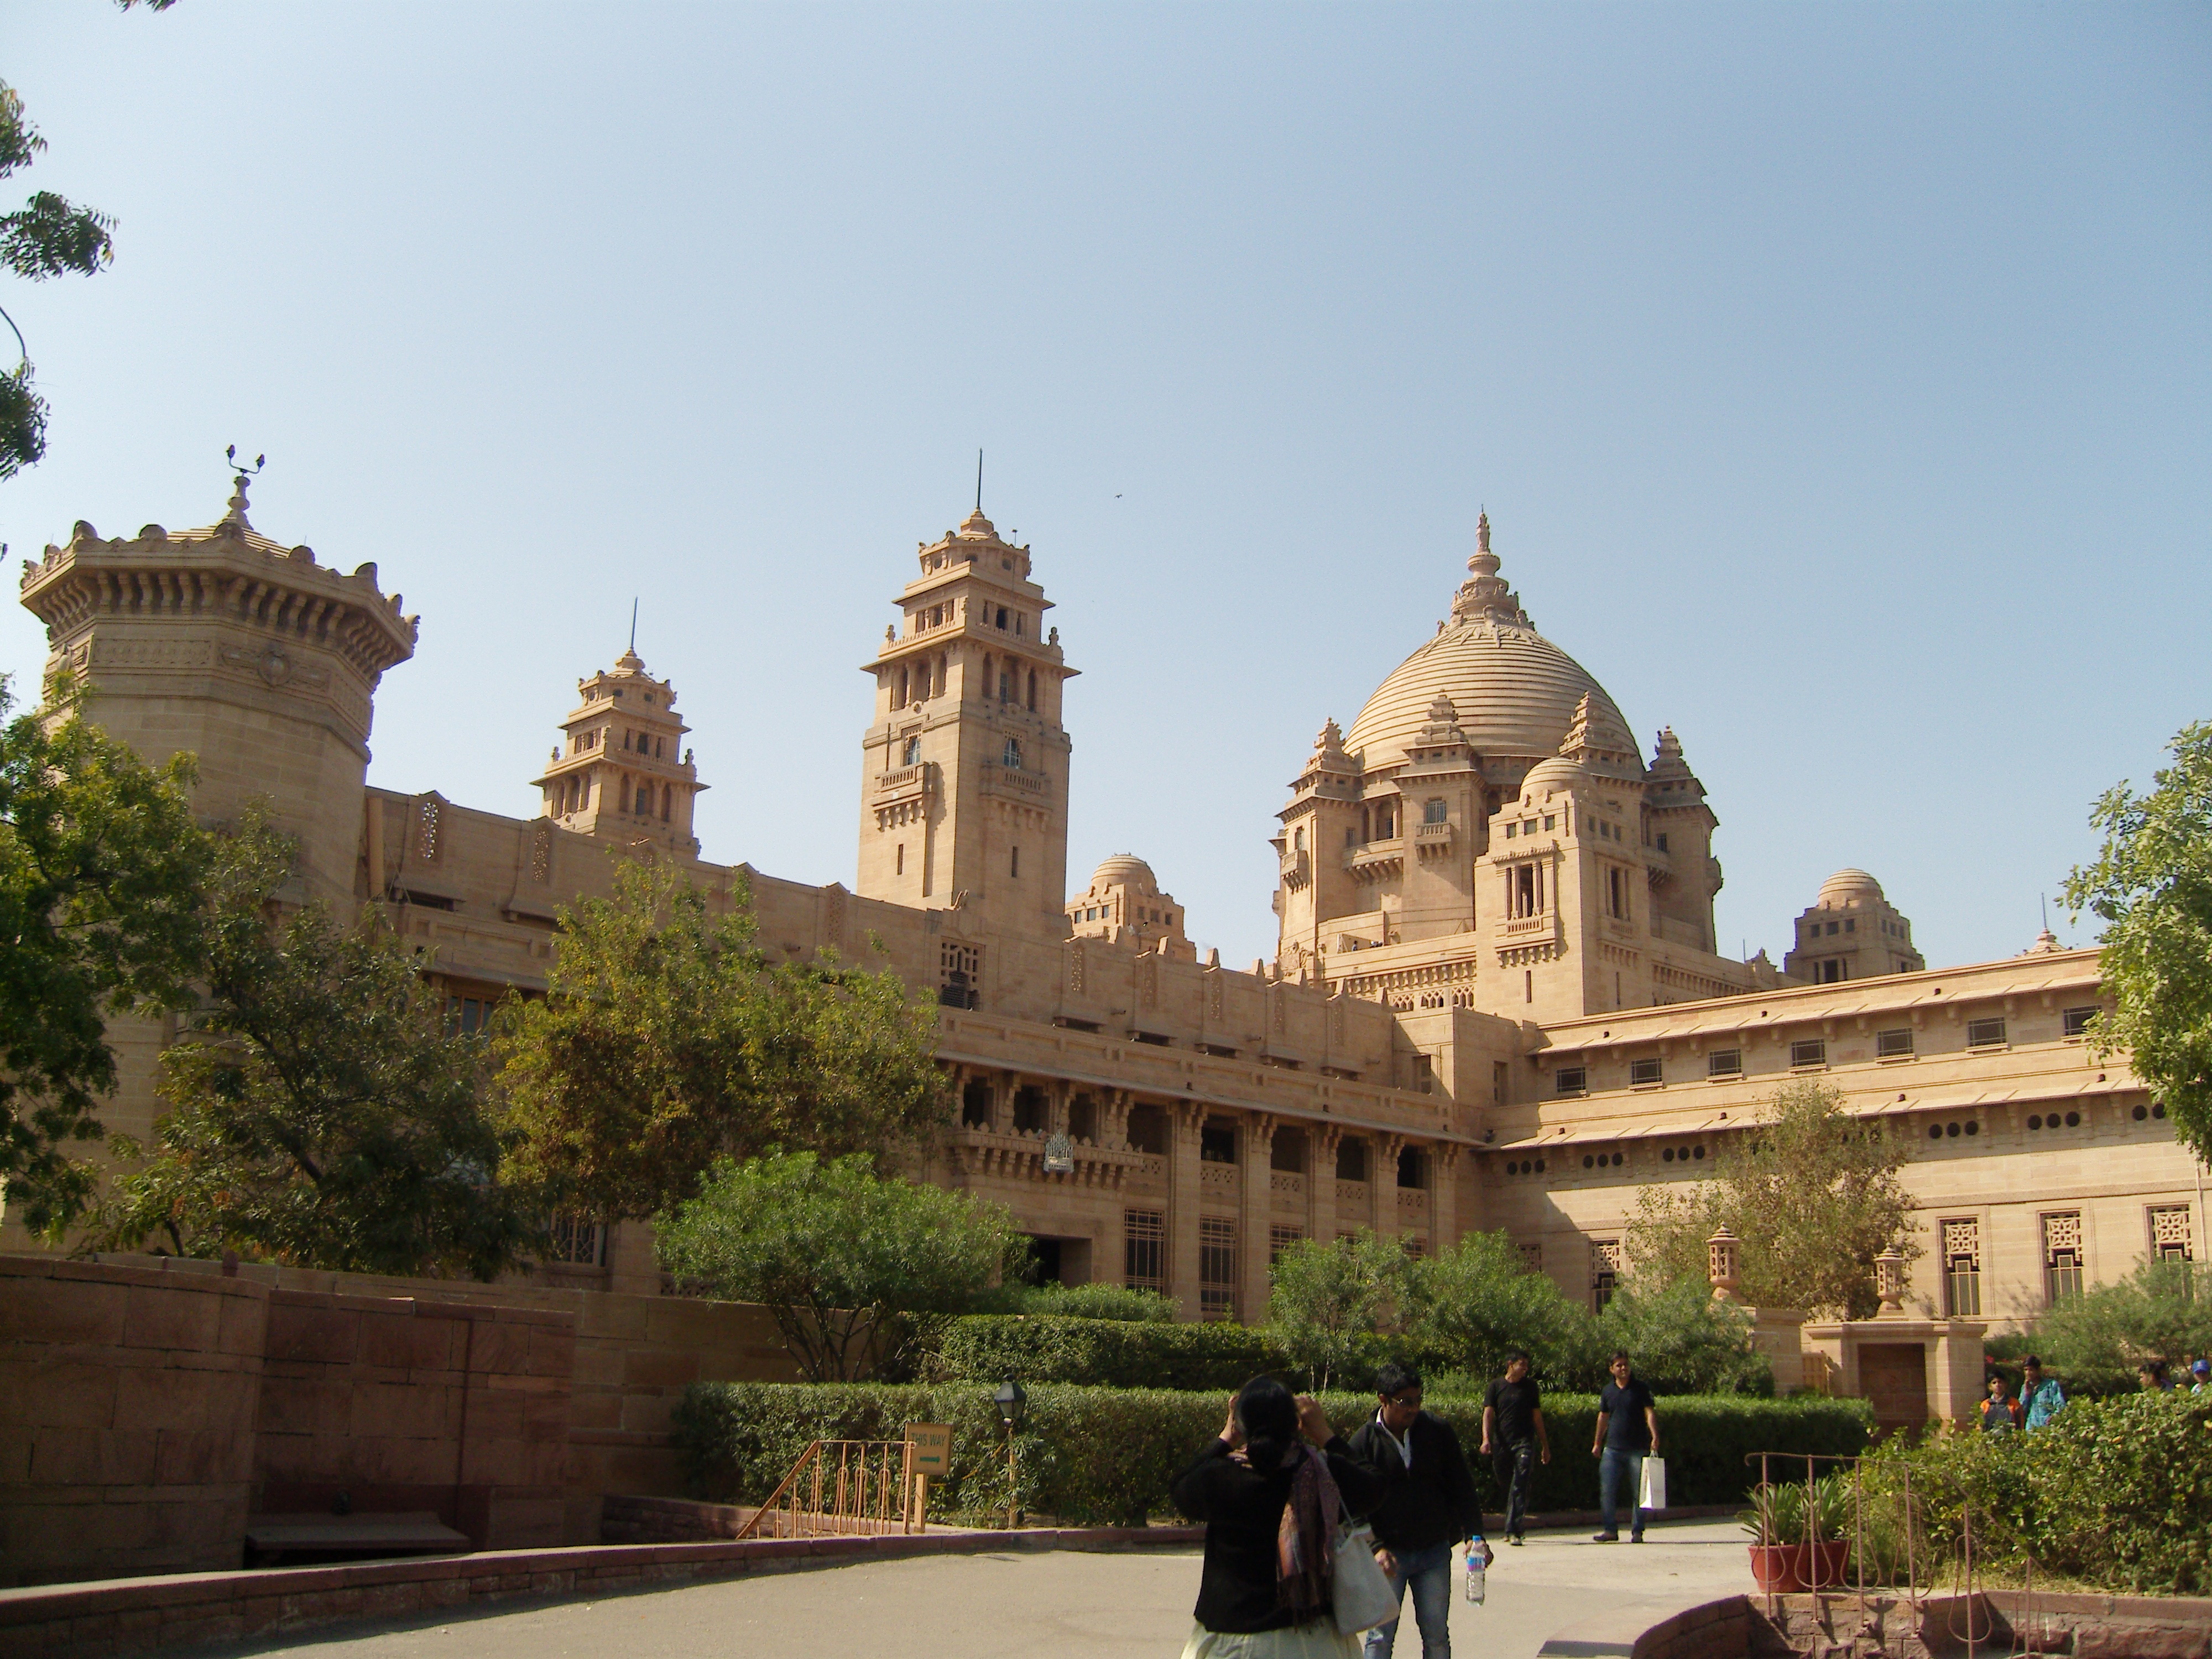
building, palace, travel, plaza, landmark, tourism, place of worship, temple, india, unesco world heritage site, historic site, ancient history, agra castle